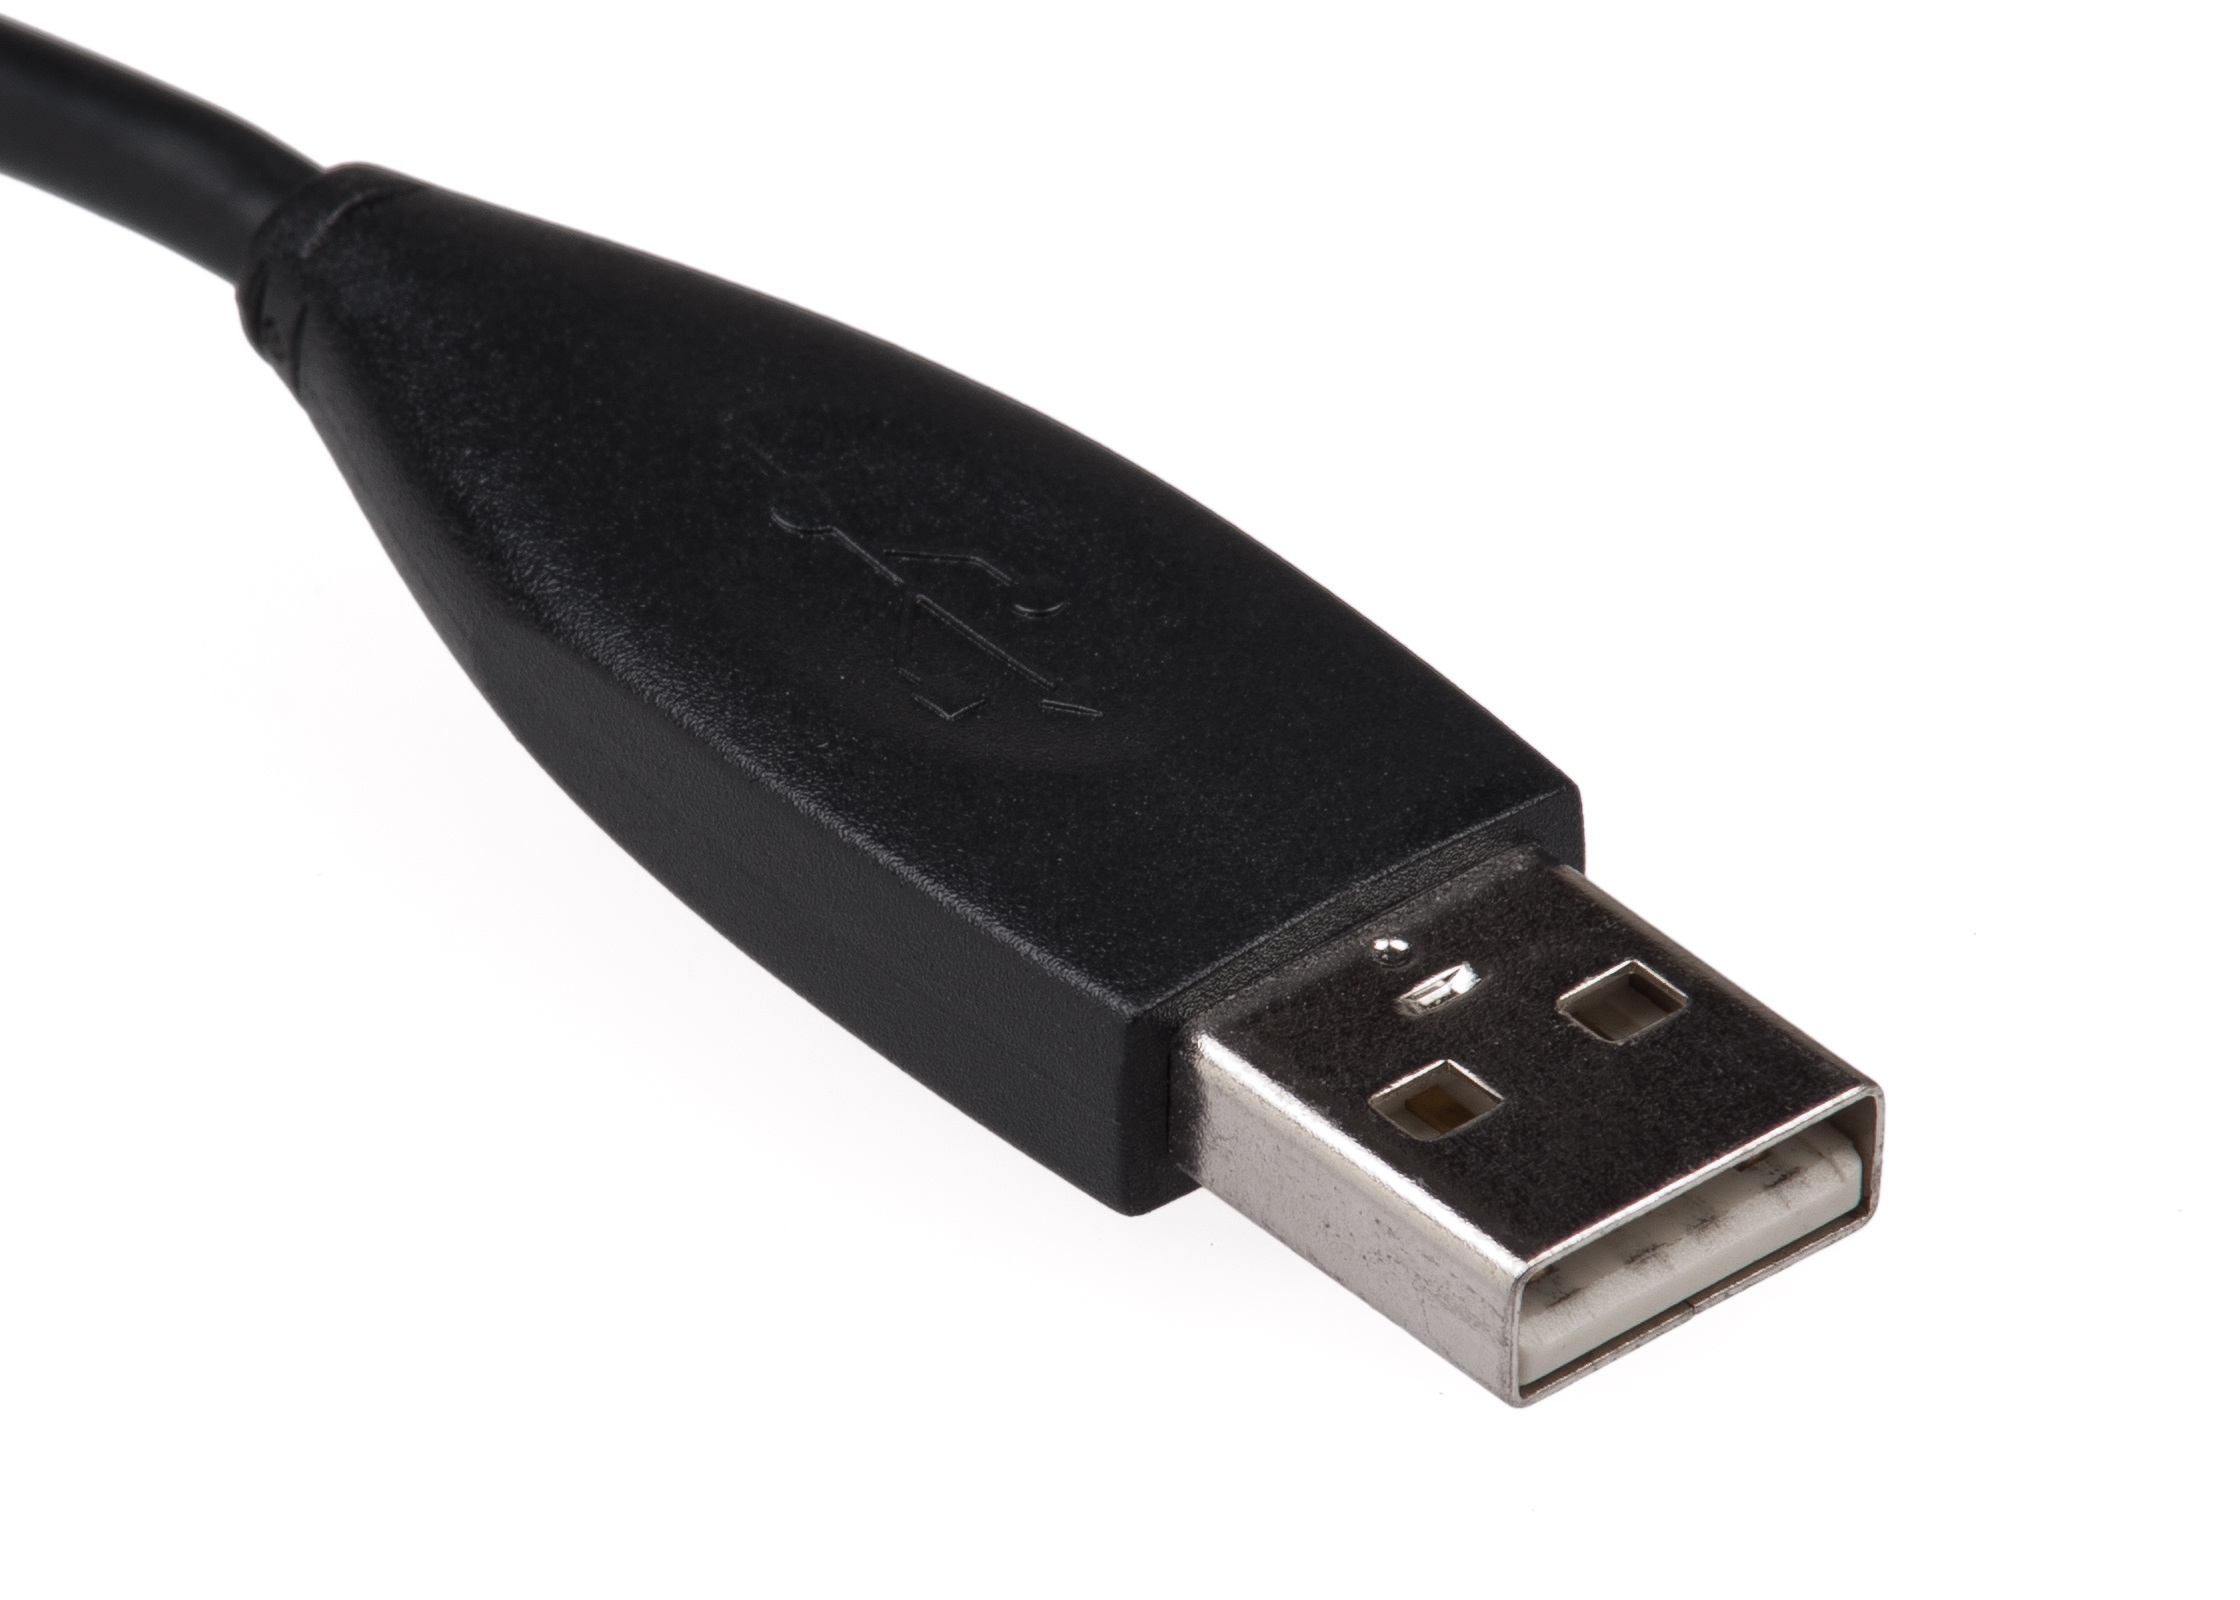
computer, technology, cable, wire, equipment, black, electricity, cord, electronics, head, digital, jack, connect, load, connection, adapter, standard, network, accessory, charger, connector, charging cable, usb plug, specifications, electronic device, electronics accessory, data storage device